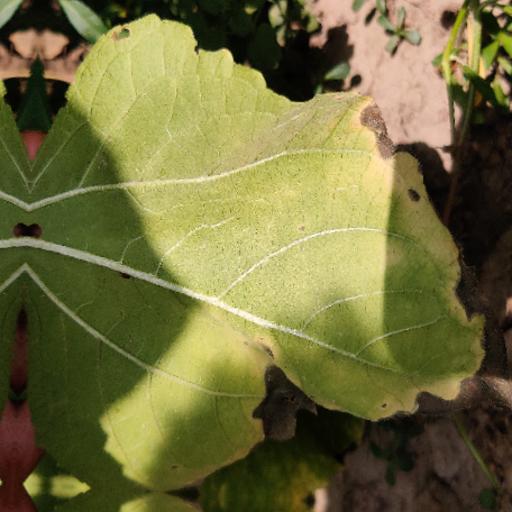
Label: Downy_mildew